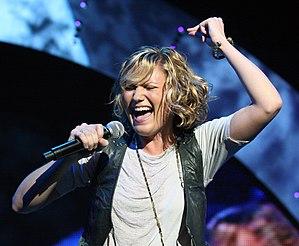
The Righteous Gemstones est une série télévisée américaine créée par Danny McBride, diffusée depuis le 9 août 2019 sur HBO.
Jennifer Nettles, née le 12 septembre 1974 à Douglas, en Géorgie, est une artiste américaine de musique country. Elle est surtout connue pour être la chanteuse principale du groupe Sugarland qu'elle a créée avec Kristian Bush.